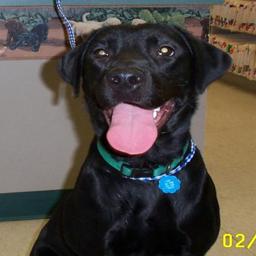
Animal: dogs